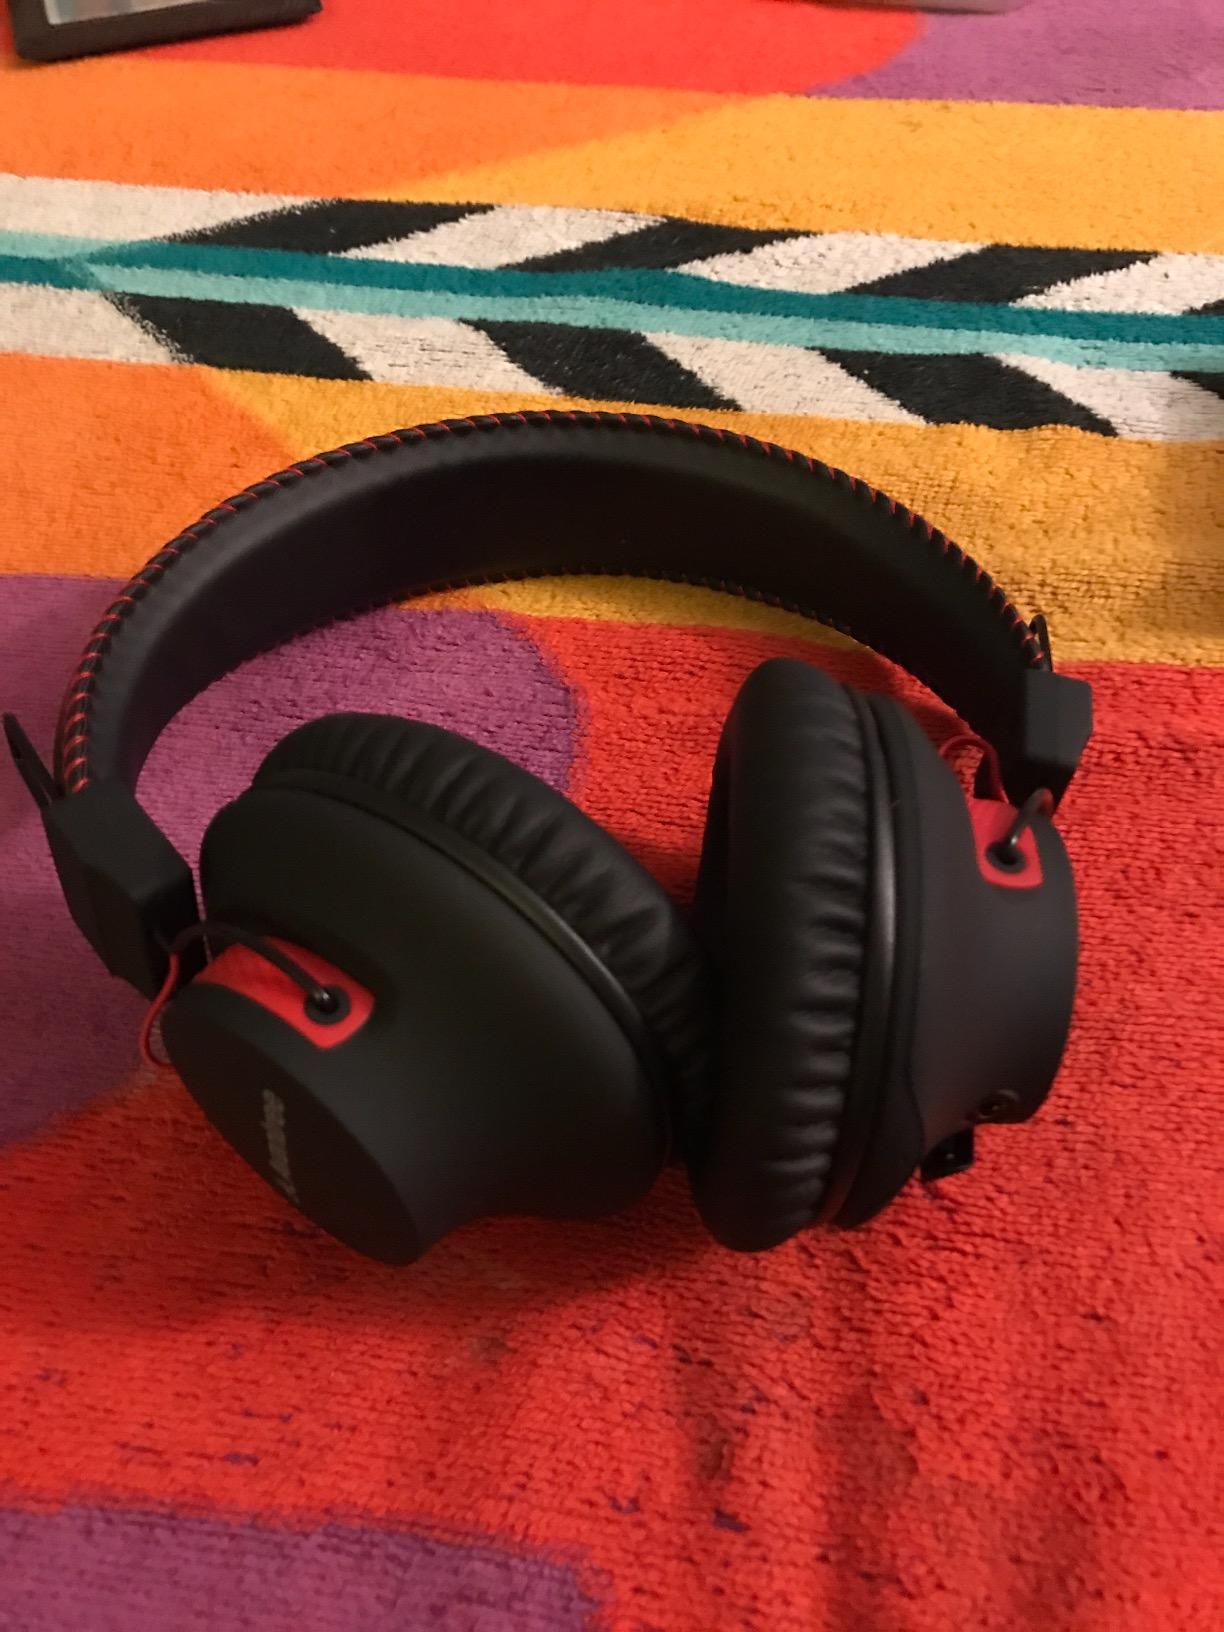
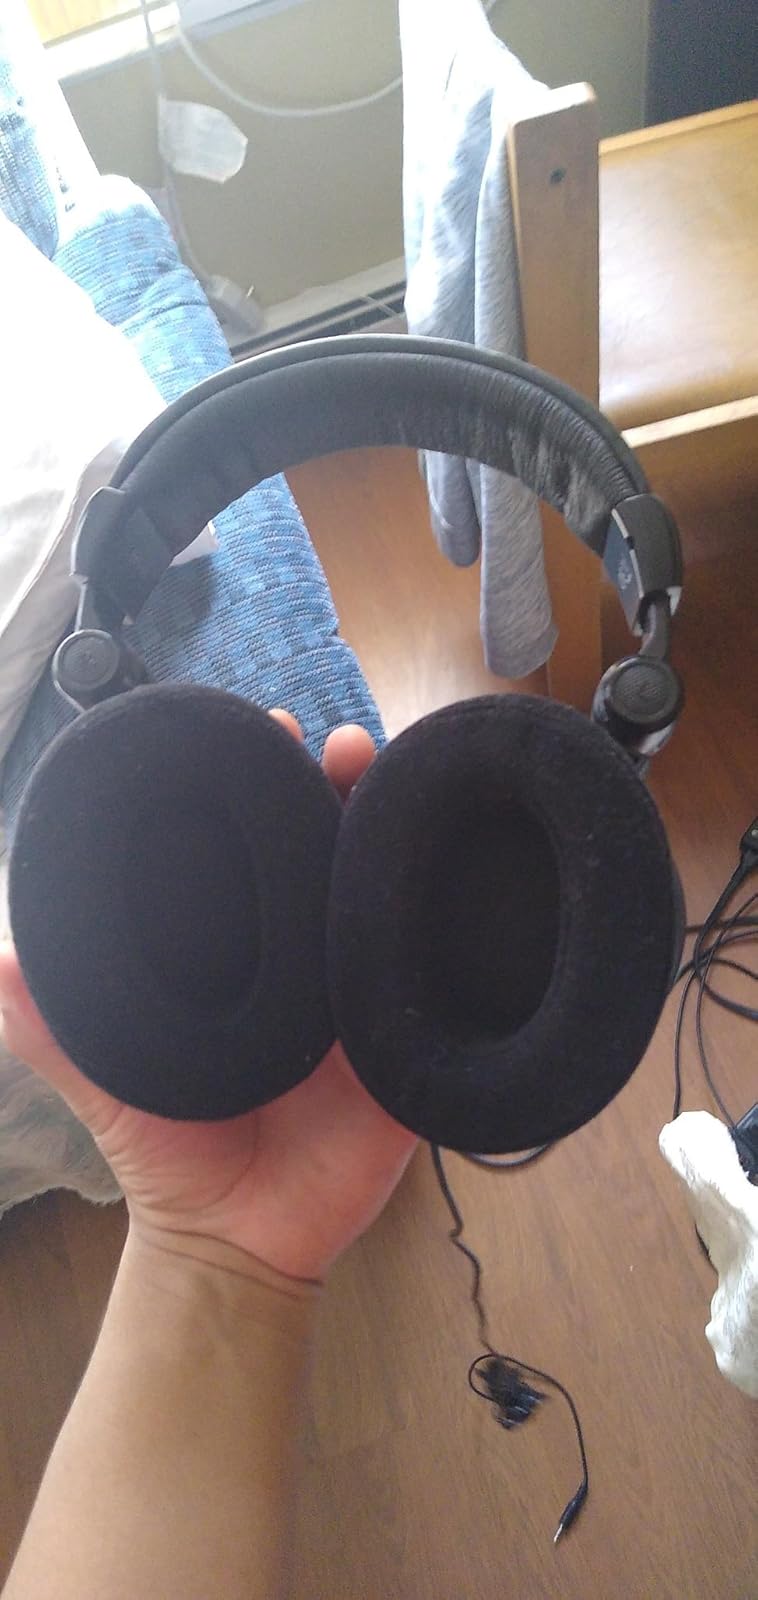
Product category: headphones
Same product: no